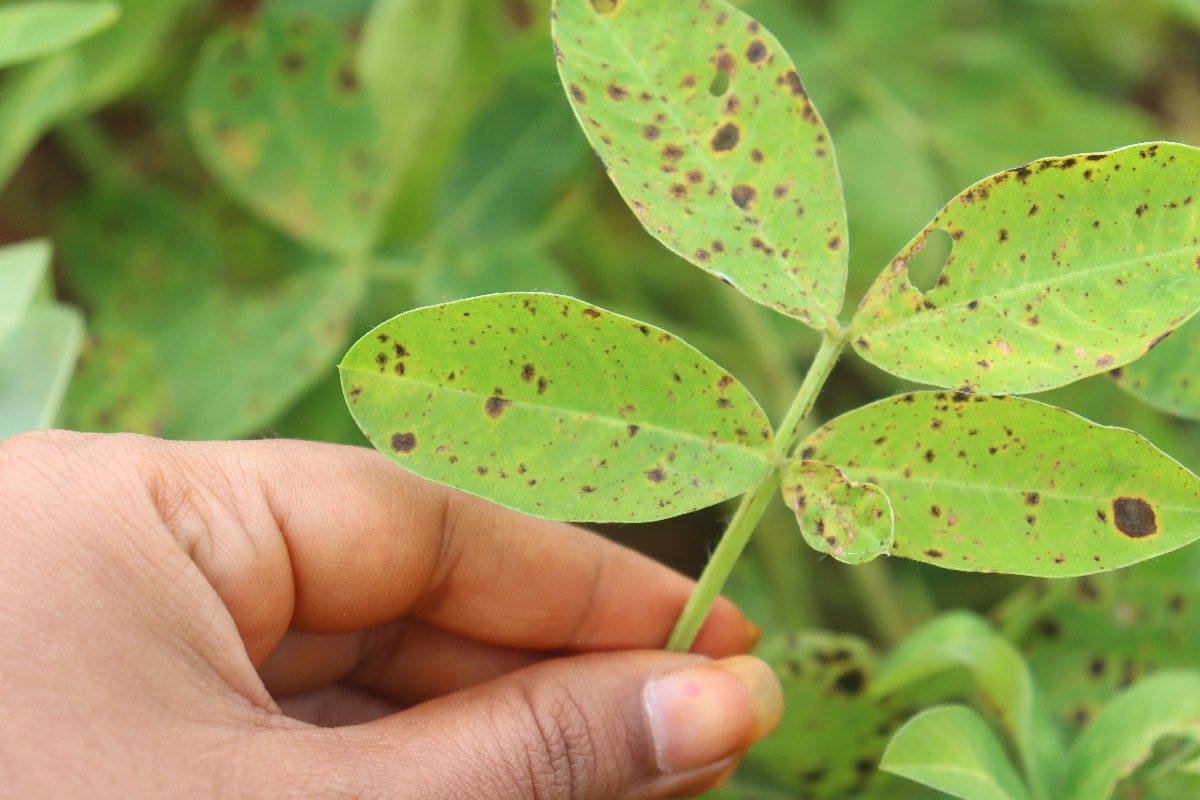
Label: late leaf spot